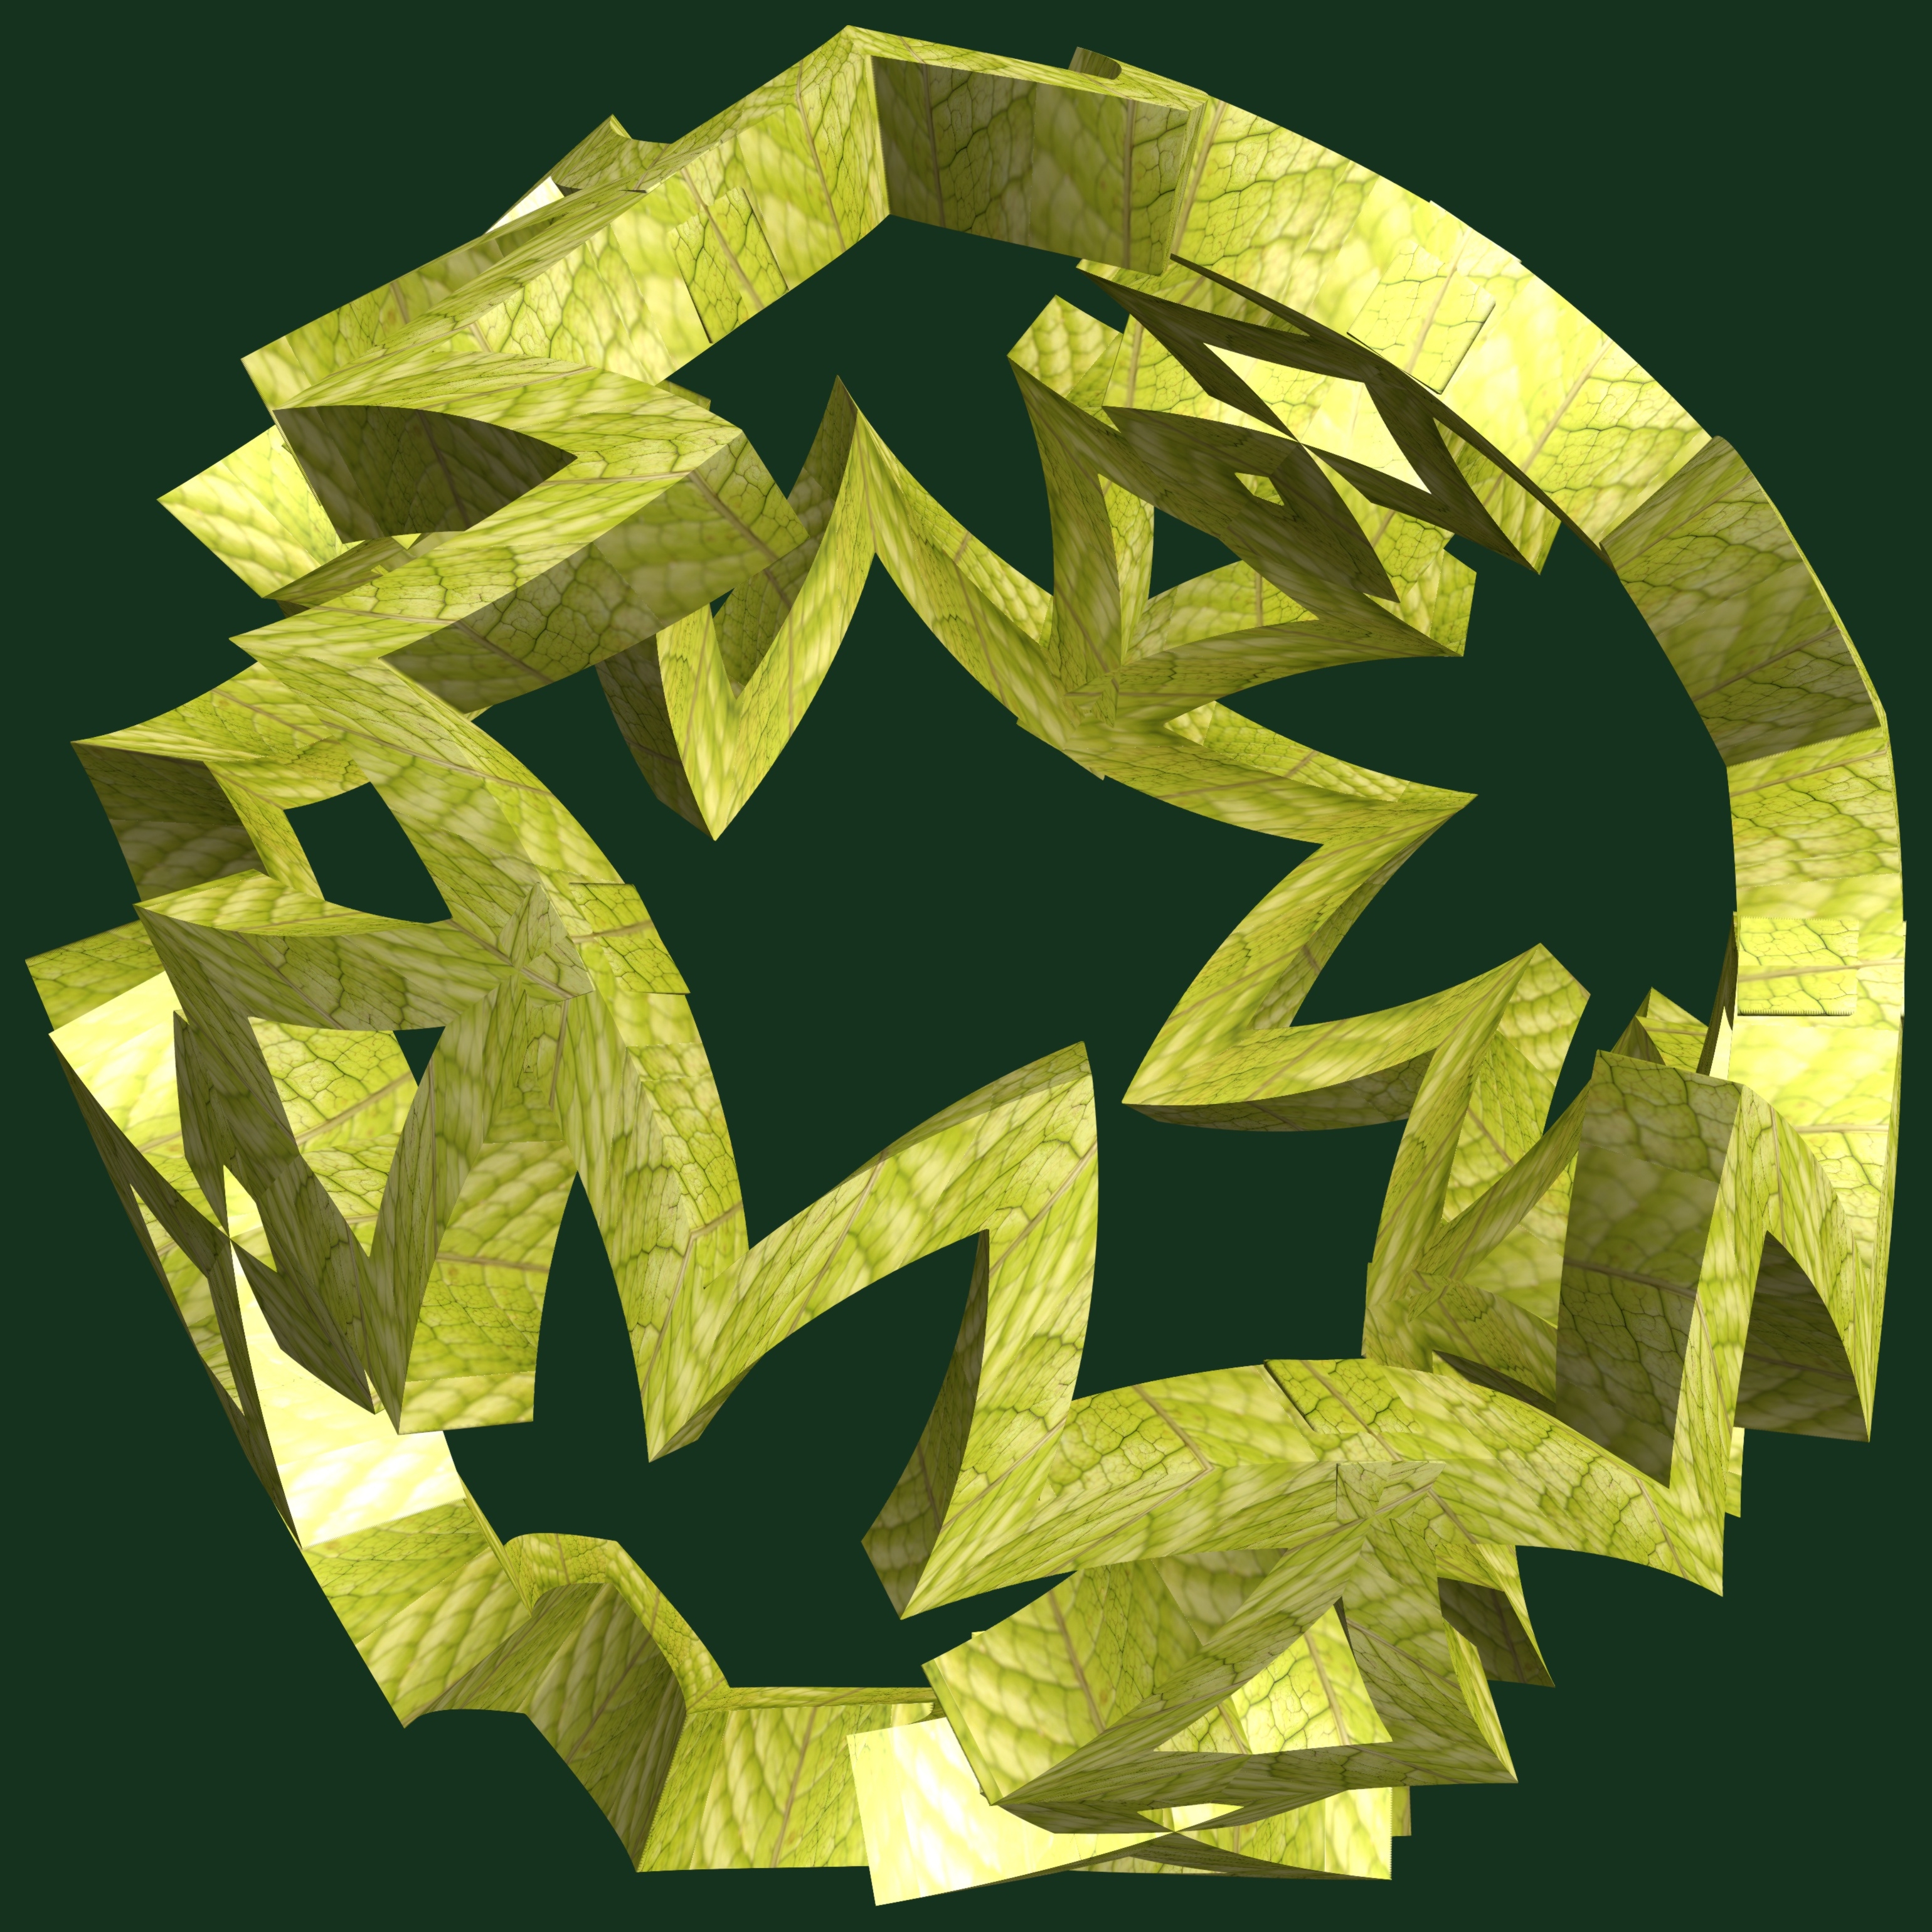
abstract, structure, plant, texture, leaf, flower, pattern, green, produce, geometry, yellow, sculpture, art, illustration, design, symmetry, 3d, graphic, shape, torus, mathematica, cg, parametricplot3d, code, program, algorithm, mapping, geometricsculpture, land plant